Turbinaria reniformis

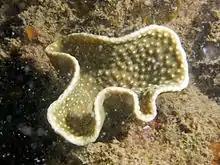
"Turbinaria reniformis"

"T. reniformis" is gonochoristic, with colonies being either male or female. Breeding takes place synchronously with all the colonies in an area liberating their gametes into the sea about a week after the full moon in November.